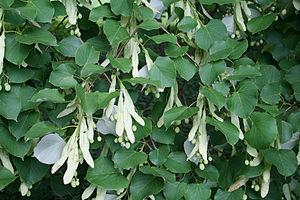
Feuilles du Tilia oliveri Position exacte
Le Tilia oliveri est une espèce d'arbre de taille moyenne originaire du centre de la Chine et appartenant à la famille des Tiliaceae.